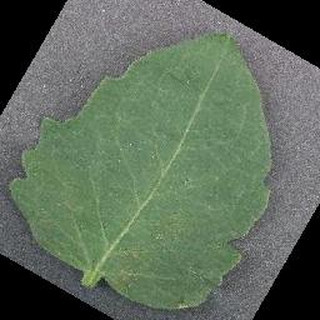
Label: healthy_tomato